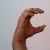
The image shows a hand gesture representing the letter 'C' in Indian Sign Language.